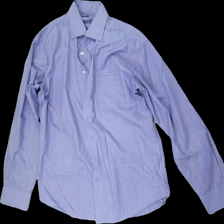
View: front
Type: Shirt
Category: Men
Brand: Not in the list
Brand text on label: Atlantis
Colors: Purple
Material: 100% Cotton
Pattern: Checkered print
Cut: Regular
Size: M
Season: All
Price range: 50-100
Recommended usage: Reuse
Description: Purple checkered shirt